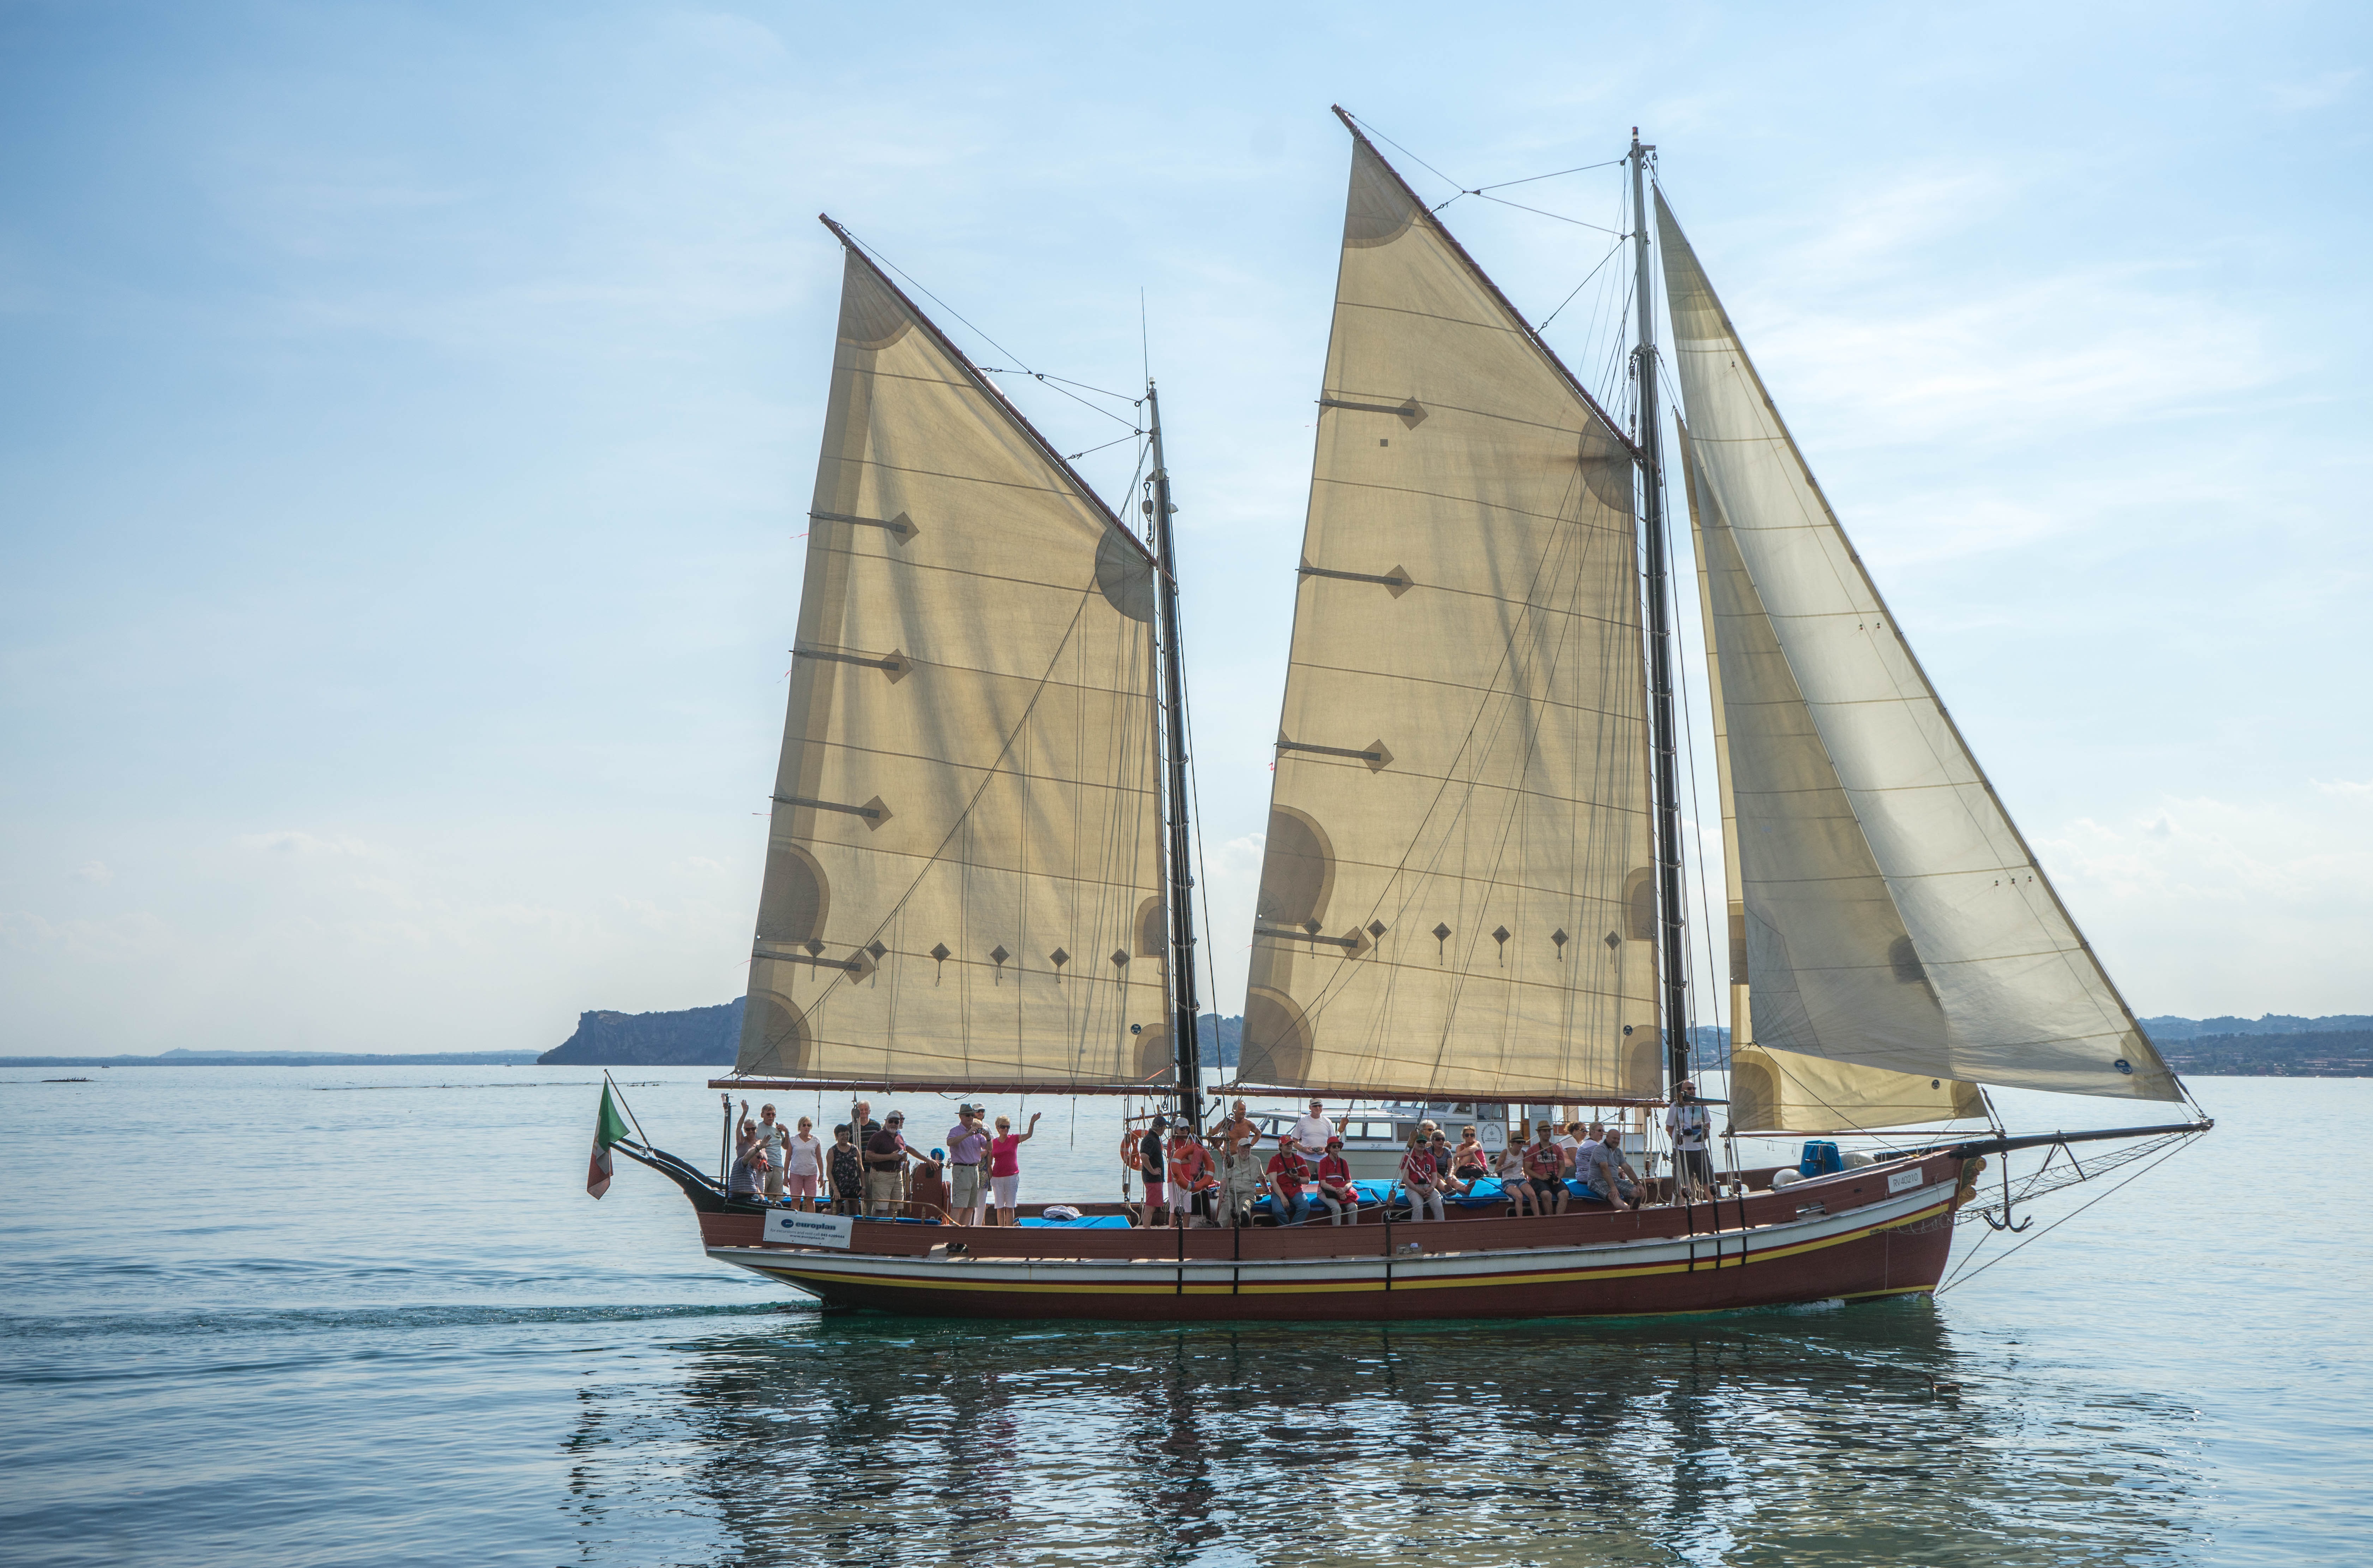
sea, water, boat, ship, summer, travel, transport, vessel, vehicle, mast, sailing, yacht, italy, blue, sailboat, sail boat, nautical, sail, watercraft, schooner, windjammer, brig, sailing ship, lake garda, tall ship, caravel, brigantine, lugger, barquentine, thames sailing barge